George Kinnaird, 7th Lord Kinnaird

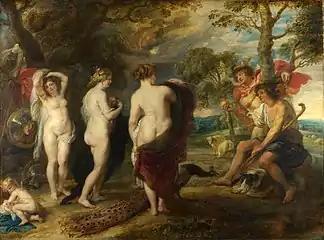
"The Judgement of Paris", Peter Paul Rubens, c. 1636 (in the National Gallery, London from 1844), a work from the Orleans collection purchased by Lord Kinnaird in 1792, for 2000 guineas

Kinnaird was known as an art collector. The collection he founded was based on purchases from the Orleans Collection, dispersed in 1792, along with other works such as Parmigianino's "Virgin and Child". The dealer Thomas Moore Slade imported Northern European works for Kinnaird, Hammersley and Morland. Kinnaird's collection was subsequently housed at, and named for, Rossie Priory; and was sold in 1948.